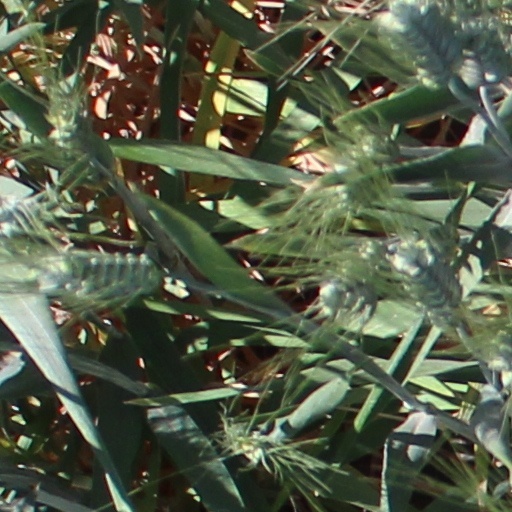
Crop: wheat